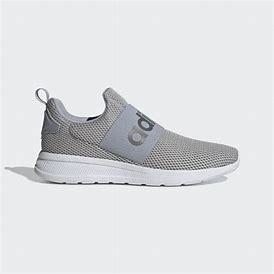
Brand: Adidas
Model: Lite Racer Adapt 4